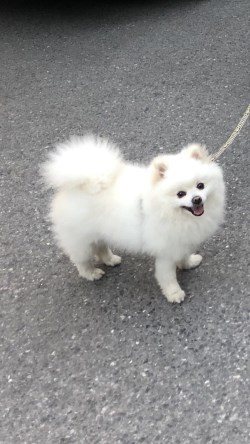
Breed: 1936-n000005-Pomeranian